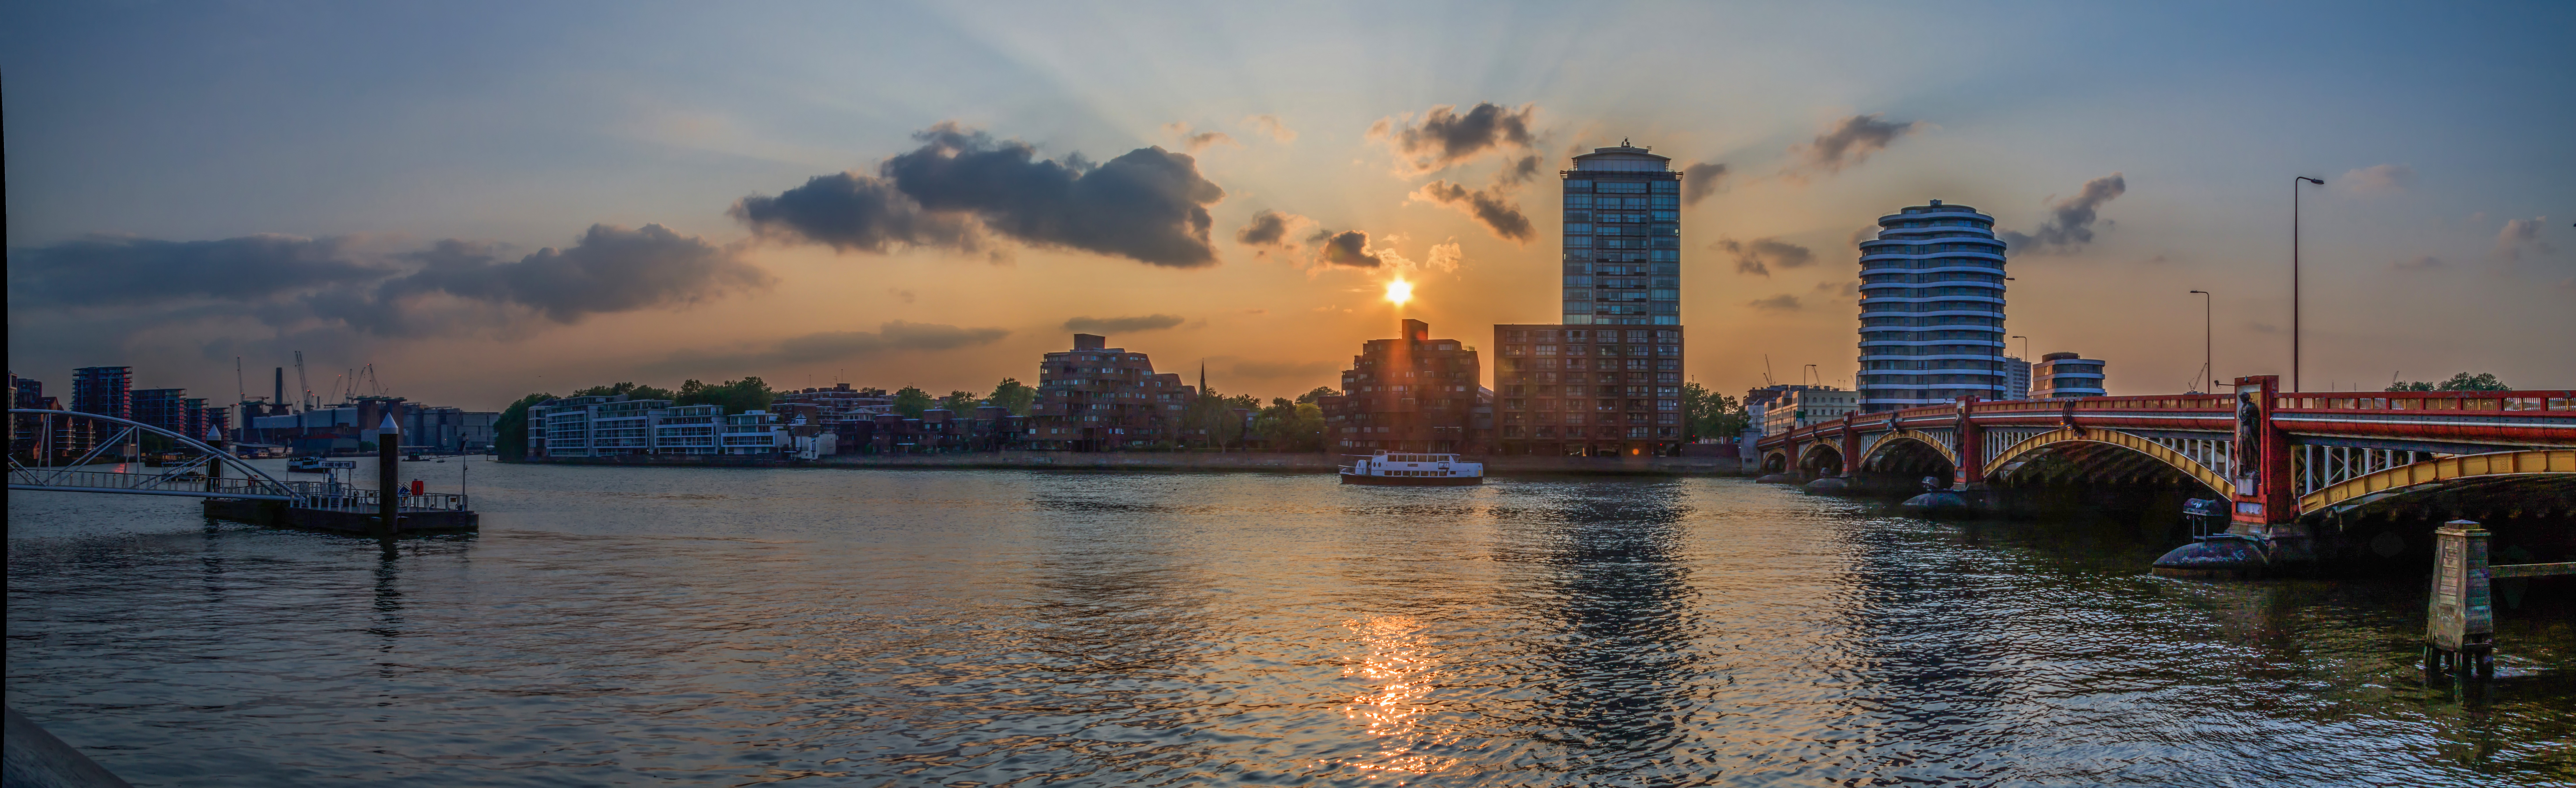
architecture, sunset, skyline, night, building, city, urban, river, cityscape, panorama, travel, dusk, europe, evening, twilight, reflection, tower, landmark, tourism, waterway, uk, england, capital, london, great, british, night time, english, britain, united, kingdom, thames, river thames, vauxhall bridge